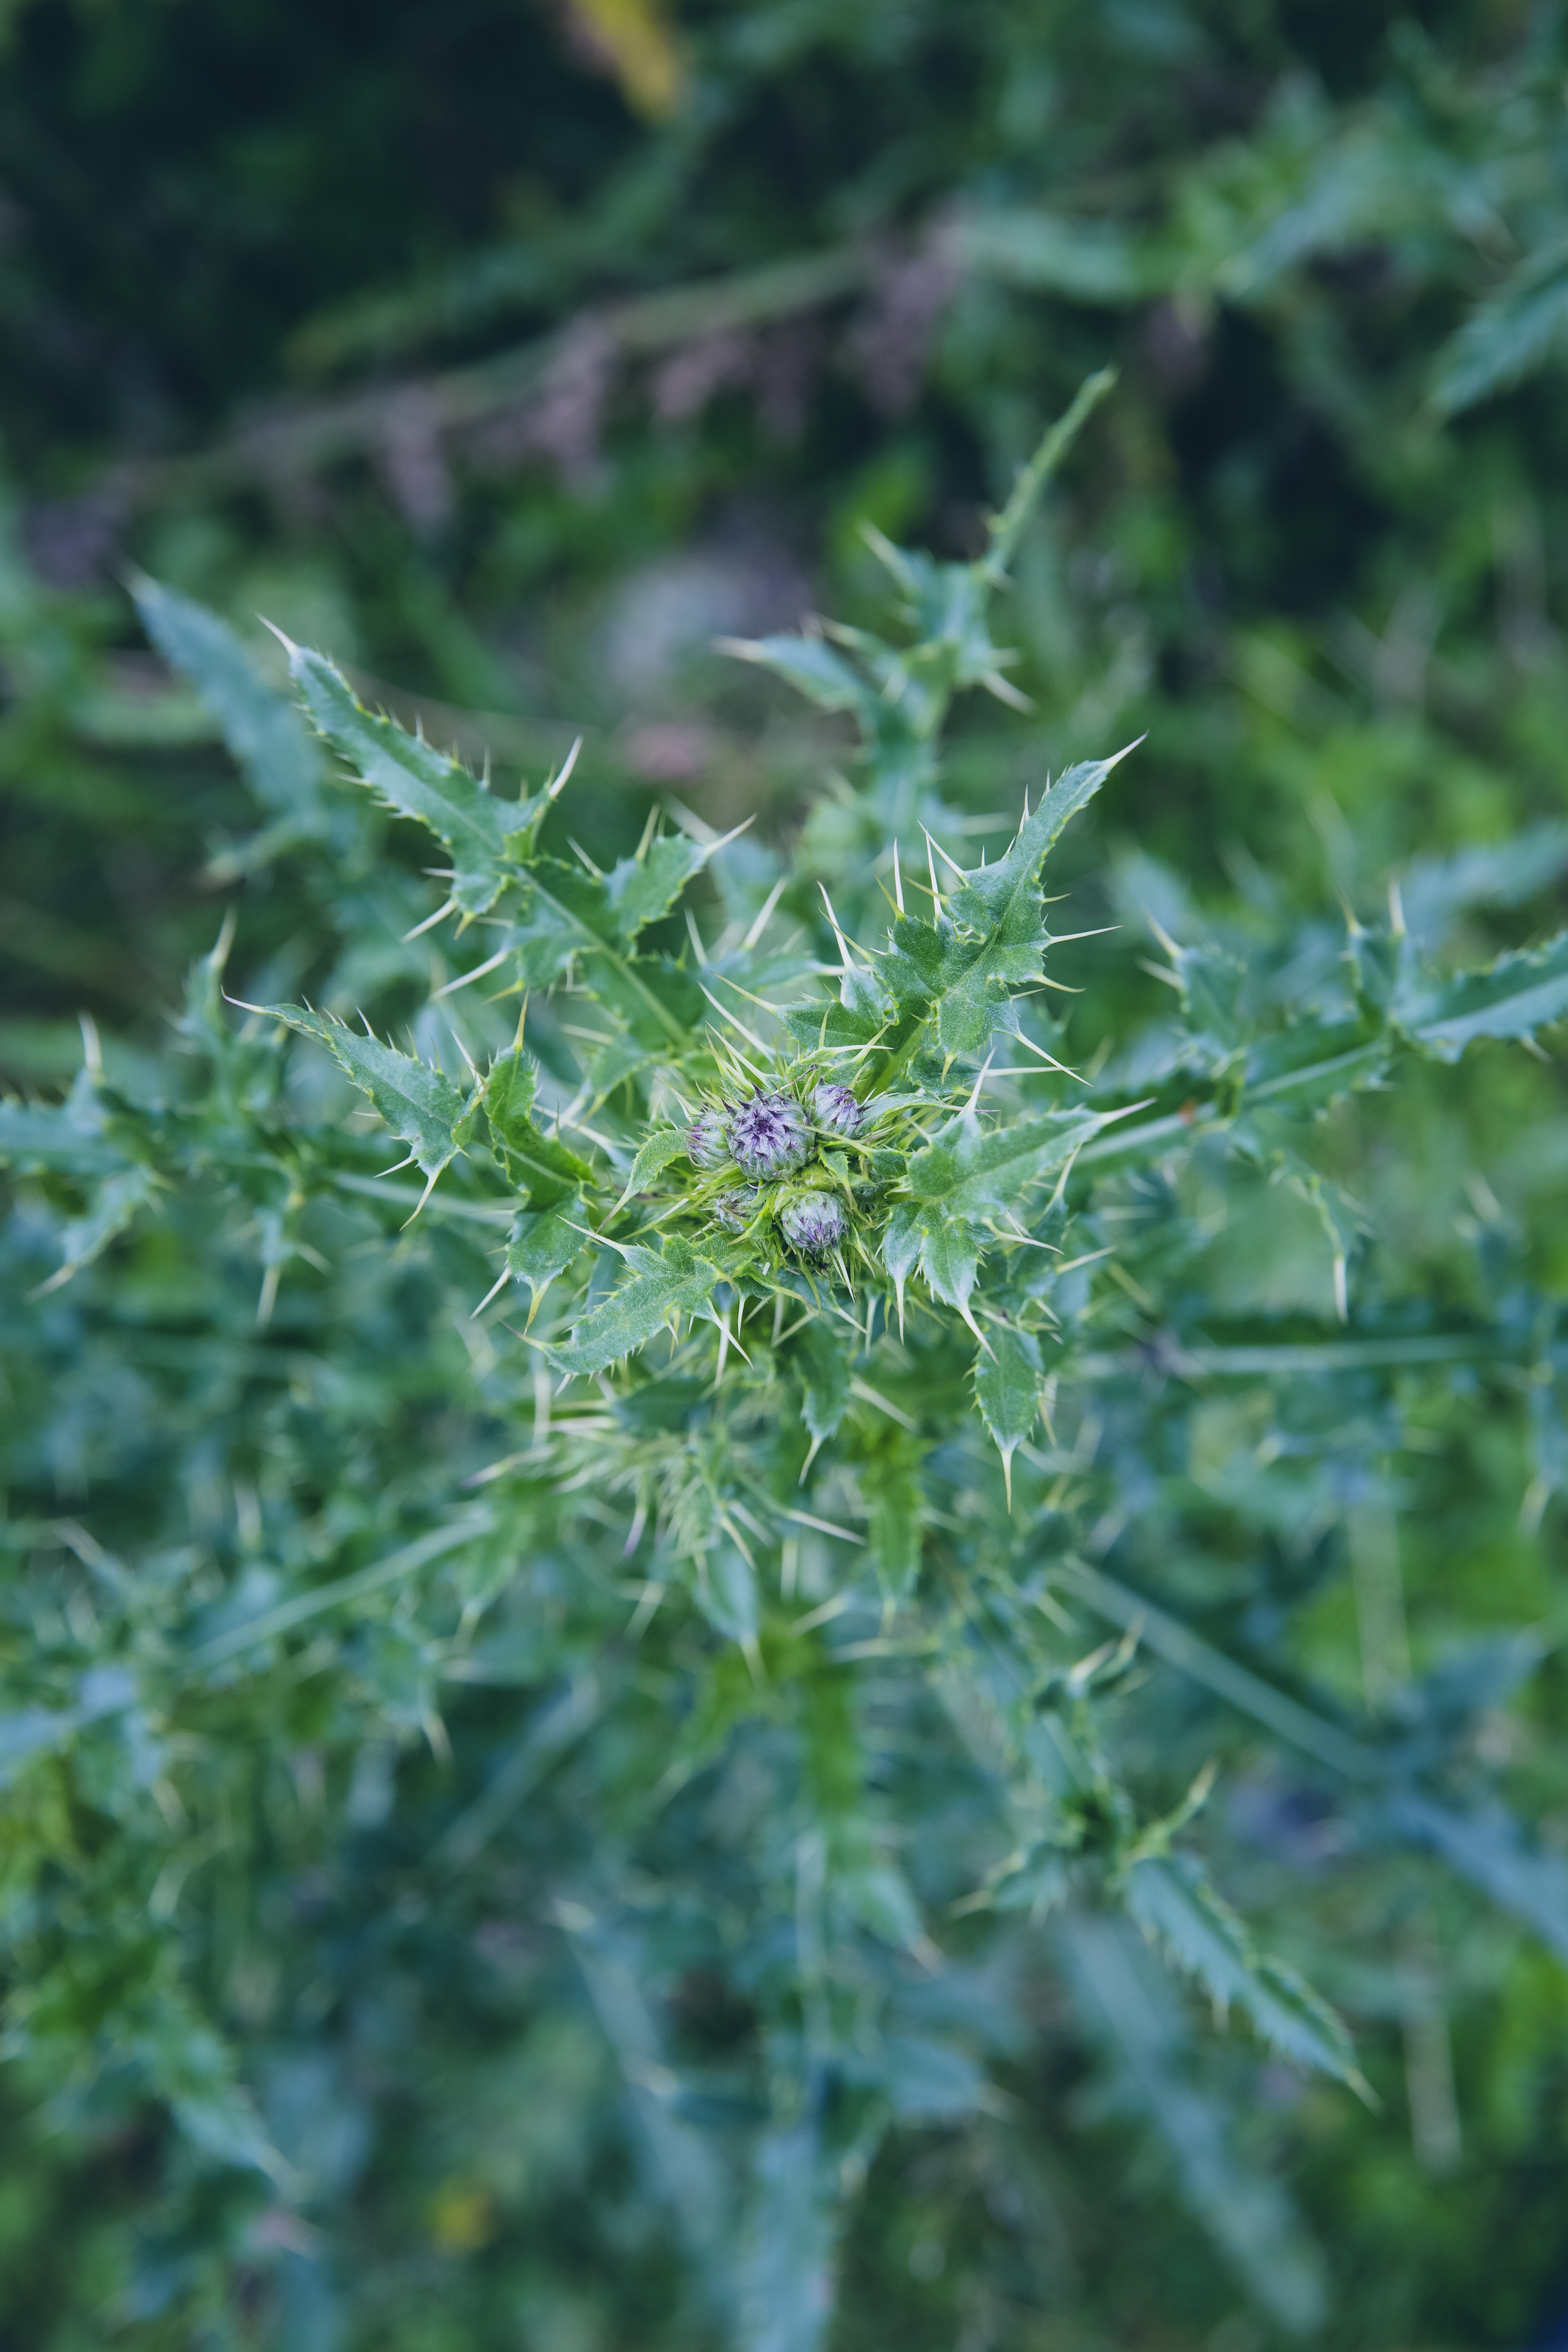
nature, forest, grass, blossom, prickly, plant, ground, leaf, flower, bloom, green, herb, botany, flora, wild flower, wildflower, thistle, burdock, flowering plant, daisy family, thistle flower, silybum, subshrub, annual plant, grass family, land plant